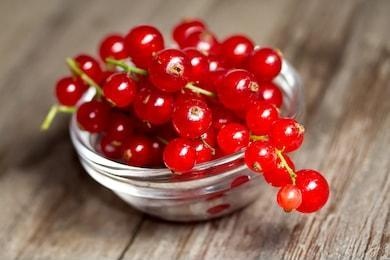
Label: redcurrant